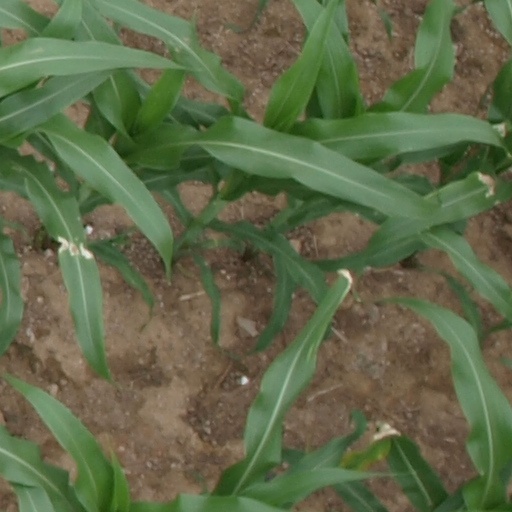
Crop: maize; corn